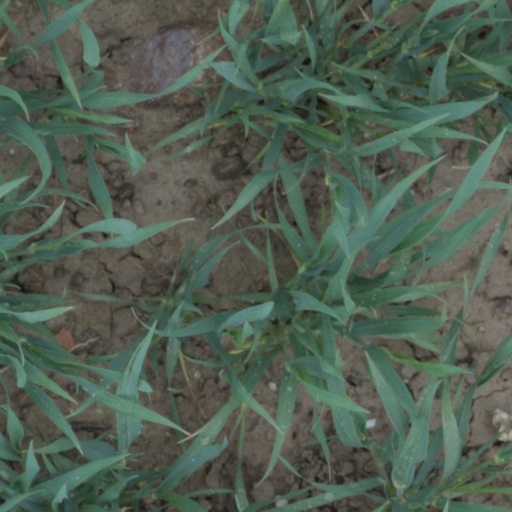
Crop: wheat